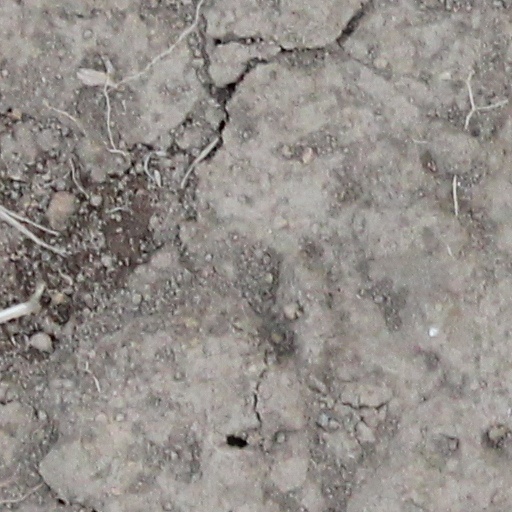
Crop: wheat